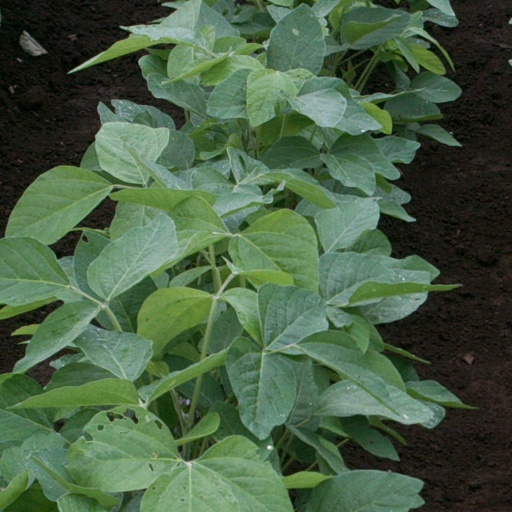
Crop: soybean